Aztecs

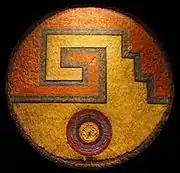
Aztec feather shield displaying the "stepped fret" design called "xicalcoliuhqui" in Nahuatl (c. 1520, Landesmuseum Württemberg)

The four main deities worshiped by the Aztecs were Tlaloc, Huitzilopochtli, Quetzalcoatl, and Tezcatlipoca. Tlaloc is a rain and storm deity; Huitzilopochtli, a solar and martial deity and the tutelary deity of the Mexica tribe; Quetzalcoatl, a wind, sky, and star deity and cultural hero; and Tezcatlipoca, a deity of the night, magic, prophecy, and fate. The Great Temple in Tenochtitlan had two shrines on its top, one dedicated to Tlaloc, the other to Huitzilopochtli. The two shrines represented two sacred mountains: the left one was Tonacatepetl, the Hill of Sustenance, whose patron god was Tlaloc, and the right one was Coatepec, whose patron god was Huitzilopochtli. Quetzalcoatl and Tezcatlipoca each had separate temples within the religious precinct close to the Great Temple, and the high priests of the Great Temple were named ""Quetzalcoatl Tlamacazqueh"". Other major deities were Tlaltecutli or Coatlicue (a female earth deity); the deity couple Tonacatecuhtli and Tonacacihuatl (associated with life and sustenance); Mictlantecutli and Mictlancihuatl, a male and female couple of deities that represented the underworld and death; Chalchiutlicue (a female deity of lakes and springs); Xipe Totec (a deity of fertility and the natural cycle); Huehueteotl or Xiuhtecuhtli (a fire god); Tlazolteotl (a female deity tied to childbirth and sexuality); and Xochipilli and Xochiquetzal (gods of song, dance and games). In some regions, particularly Tlaxcala, Mixcoatl or Camaxtli was the main tribal deity. A few sources mention a binary deity, Ometeotl, who may have been a god of the duality between life and death, male and female, and who may have incorporated Tonacatecuhtli and Tonacacihuatl. Some historians argue against the notion that Ometeotl was a dual god, claiming that scholars are applying their preconceived ideas onto translated texts. Apart from the major deities, there were dozens of minor deities each associated with an element or concept, and as the Aztec empire grew so did their pantheon because they adopted and incorporated the local deities of conquered people into their own. Additionally, the major gods had many alternative manifestations or aspects, creating small families of gods with related aspects.